Franks

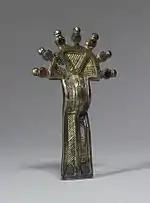
A 6th century bow fibula found in north-eastern France and the Rhineland. They were worn by Frankish noblewomen in pairs at the shoulder or as belt ornaments.

Childeric and his son Clovis I faced competition from the Roman Aegidius as competitor for the "kingship" of the Franks associated with the Roman Loire forces (according to Gregory of Tours, Aegidius held the kingship of the Franks for 8 years while Childeric was in exile). This new type of kingship, perhaps inspired by Alaric I, represents the start of the Merovingian dynasty which succeeded in conquering most of Gaul in the 6th century, as well as establishing its leadership over all the Frankish kingdoms on the Rhine frontier. Aegidius died in 464 or 465. Childeric and his son Clovis I were both described as rulers of the Roman Province of , by its spiritual leader in the time of Clovis, Saint Remigius.